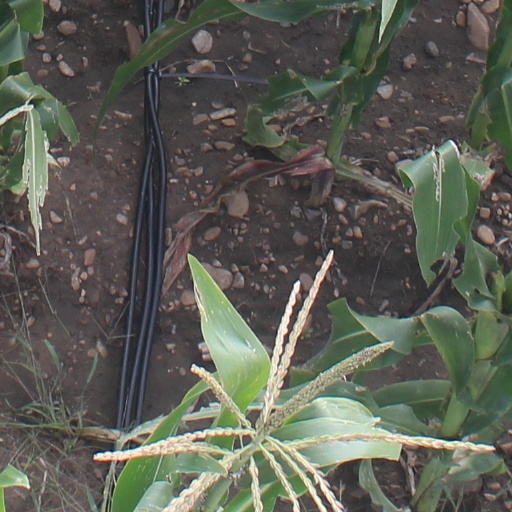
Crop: maize; corn